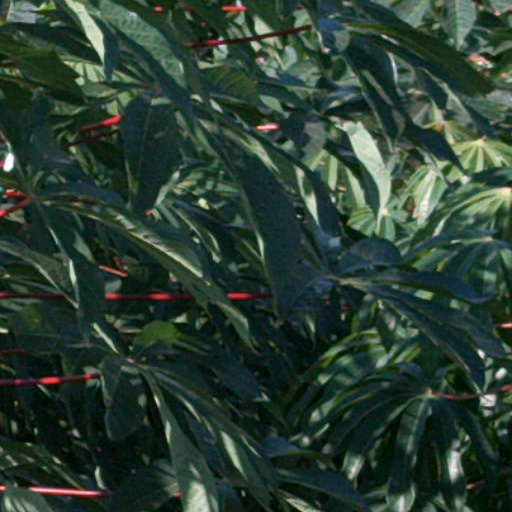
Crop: cassava